Northwestern University

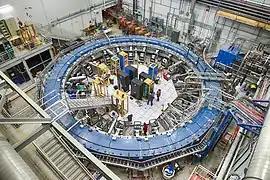
The E989 storage-ring magnet at Fermilab, which was originally designed for the E821 experiment. The geometry allows for a very uniform magnetic field to be established in the ring.

Northwestern is privately owned and governed by an appointed Board of Trustees, which is composed of 70 members and, , is chaired by Peter Barris '74. The board delegates its power to an elected president who serves as the chief executive officer of the university. Northwestern has had seventeen presidents in its history (excluding interim presidents). The current president, legal scholar Michael Schill, succeeded Morton O. Schapiro in fall 2022. The president maintains a staff of vice presidents, directors, and other assistants for administrative, financial, faculty, and student matters. Kathleen Haggerty assumed the role of provost for the university on September 1, 2020.